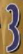
Number: 3